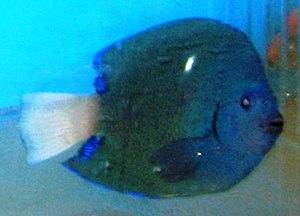
Holacanthus est un genre de poissons de la famille des Pomacanthidae. Ils font partie du groupe des poissons-anges, même si certains sont parfois appelés « demoiselles ».